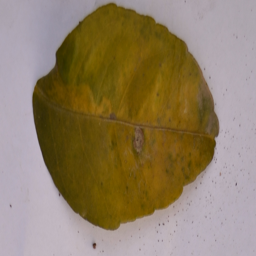
Plant part: leaf
Disease: canker